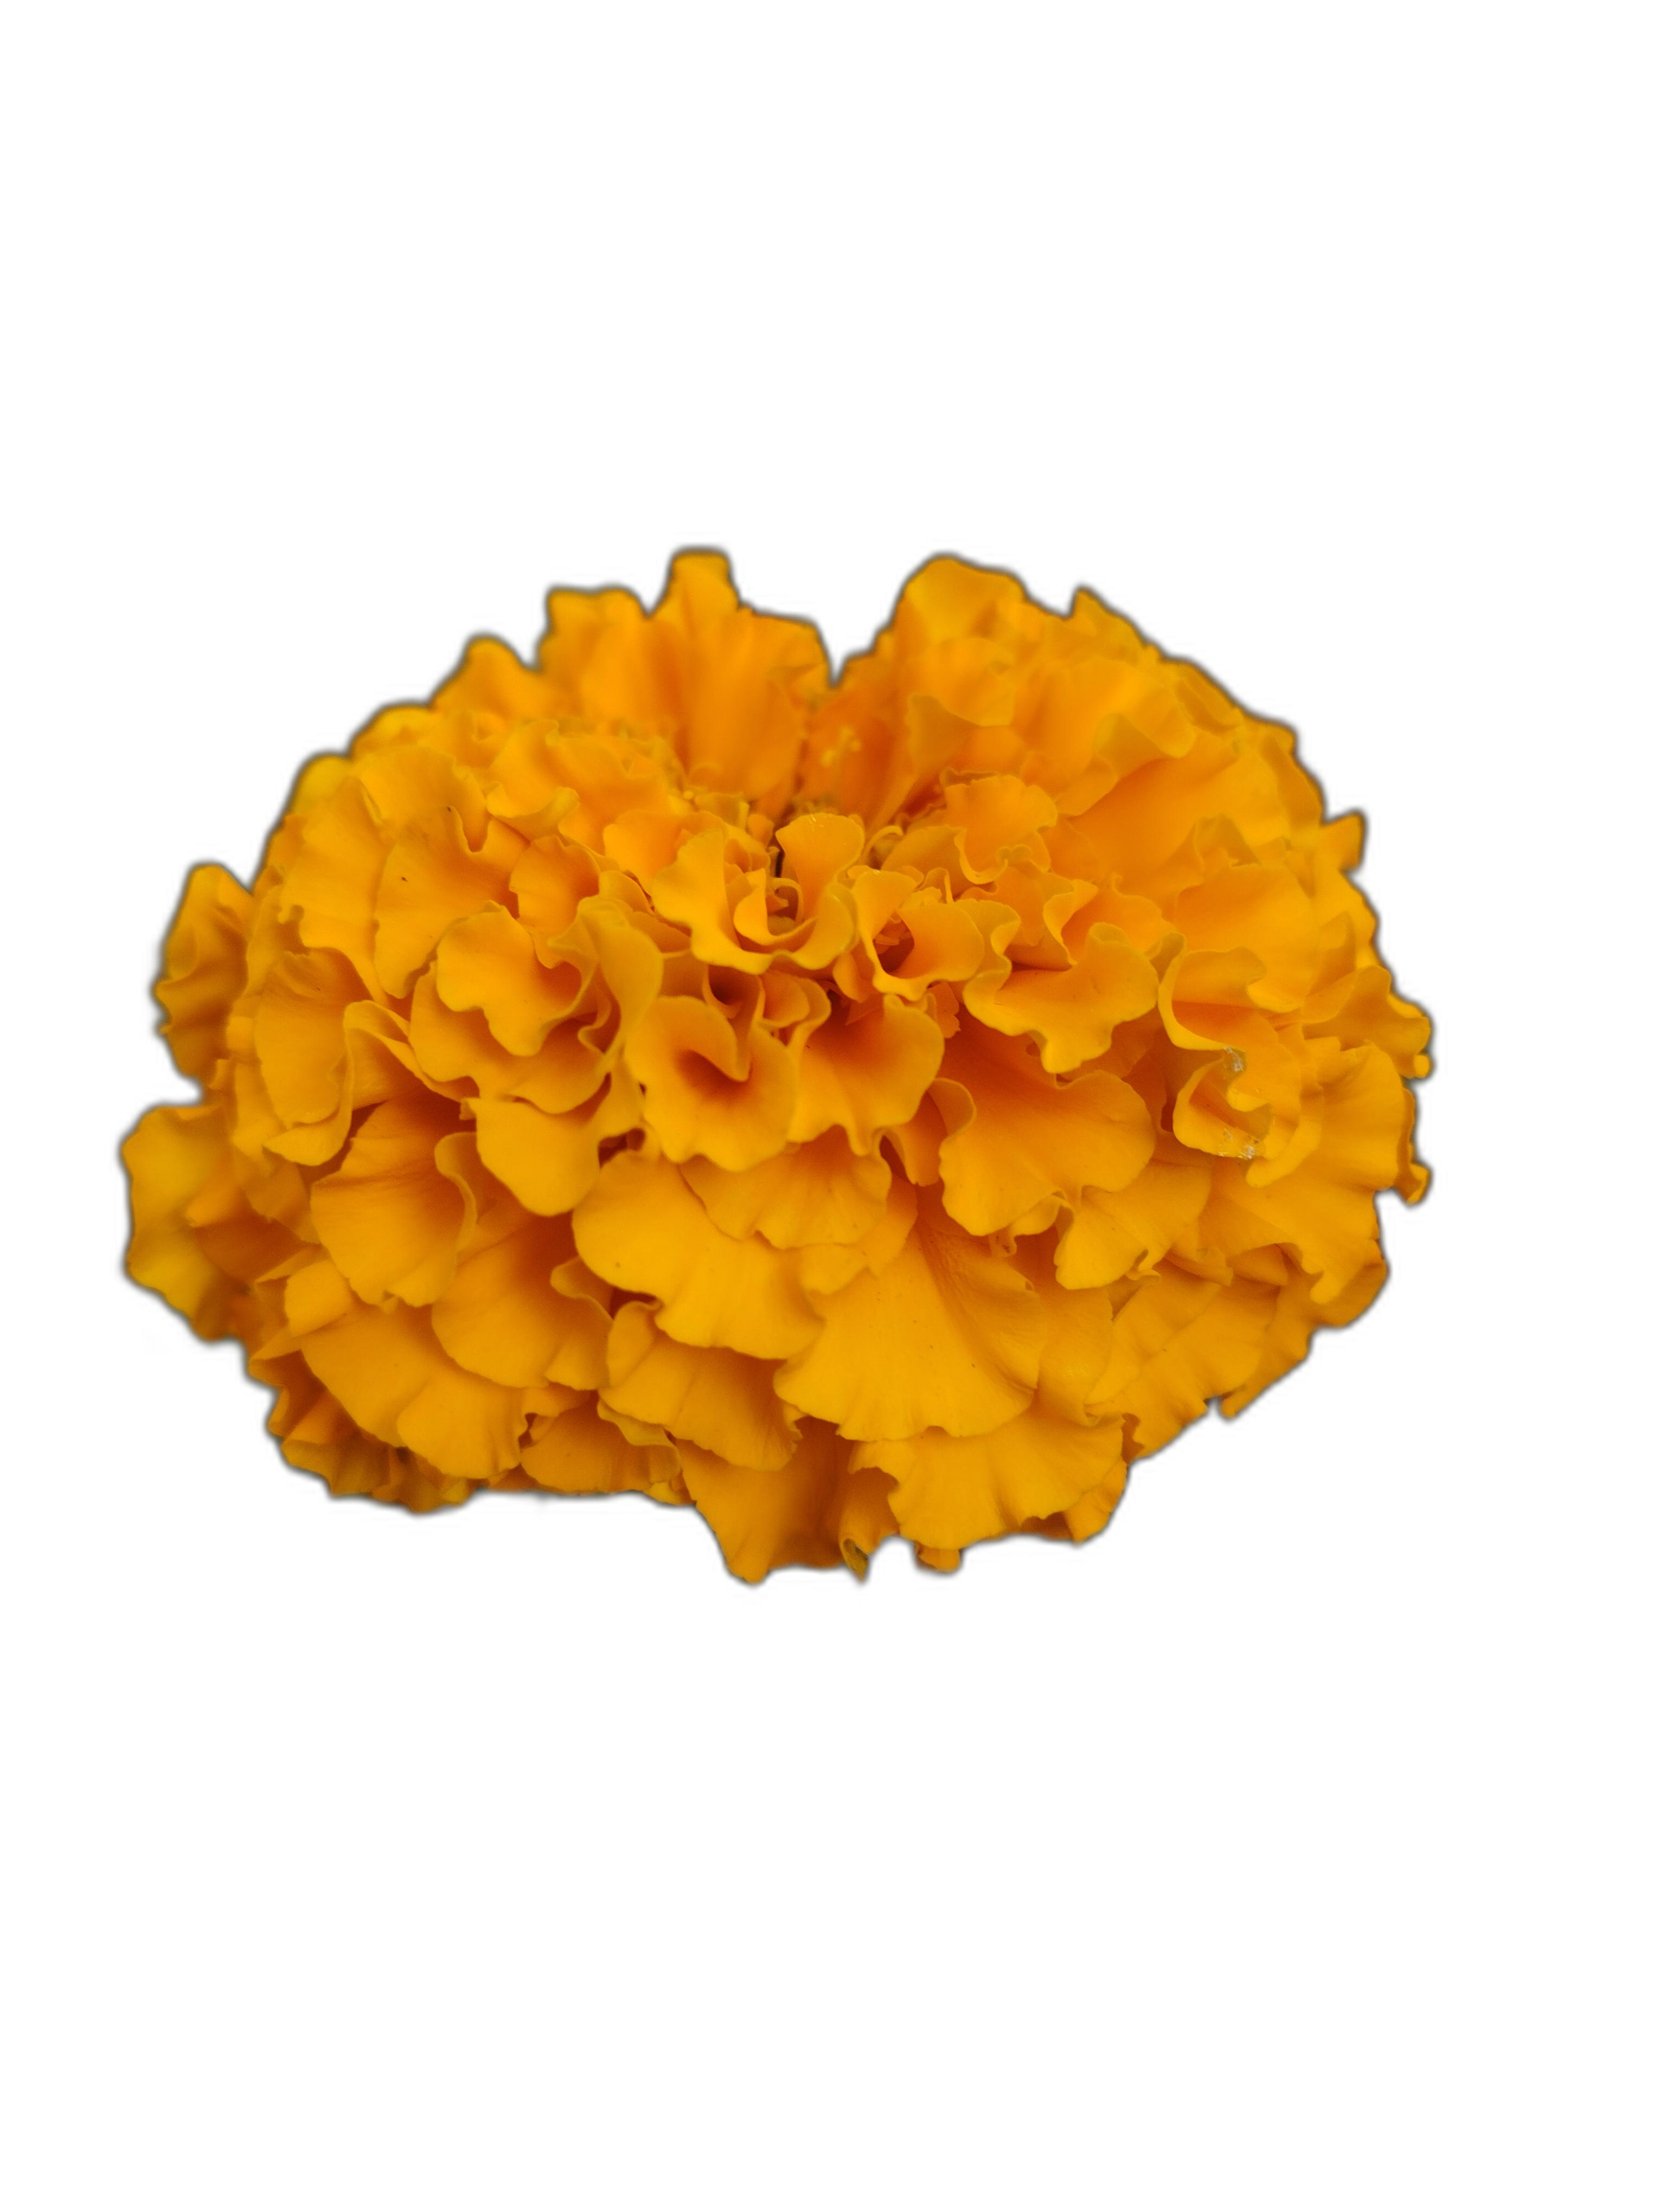
Label: Marigold